Hofherr-Schrantz-Clayton-Shuttleworth AG

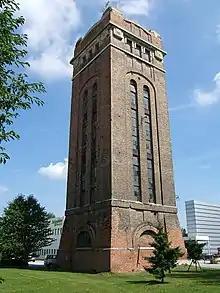
Factory Watertower on the Floridsdorf site

Clayton and Shuttleworth's first factory in Vienna was built in Wien-Landstraße in 1860, but in 1905 the company relocated the factory to Floridsdorf. Following this a new company was formed in 1911 by combining all the Hofherr Schrantz and Clayton Shuttleworth factories in Austro-Hungary and Romania. The Vienna factory of Hofherr Schrantz which operated from 92 Erlachgasse in Favoriten (Vienna X) was closed as was also the Clayton Shuttleworth offices at 33 Lowengasse in Vienna III.